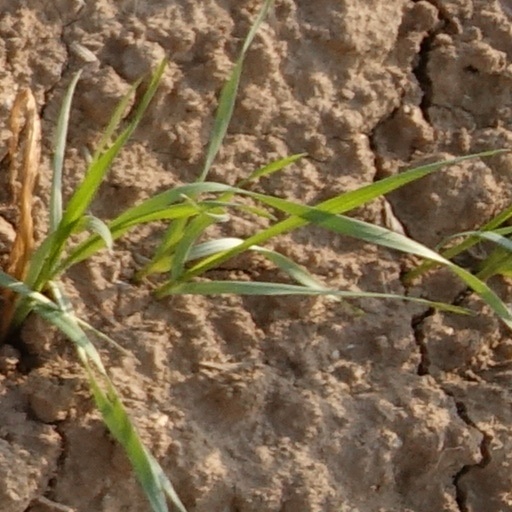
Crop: wheat